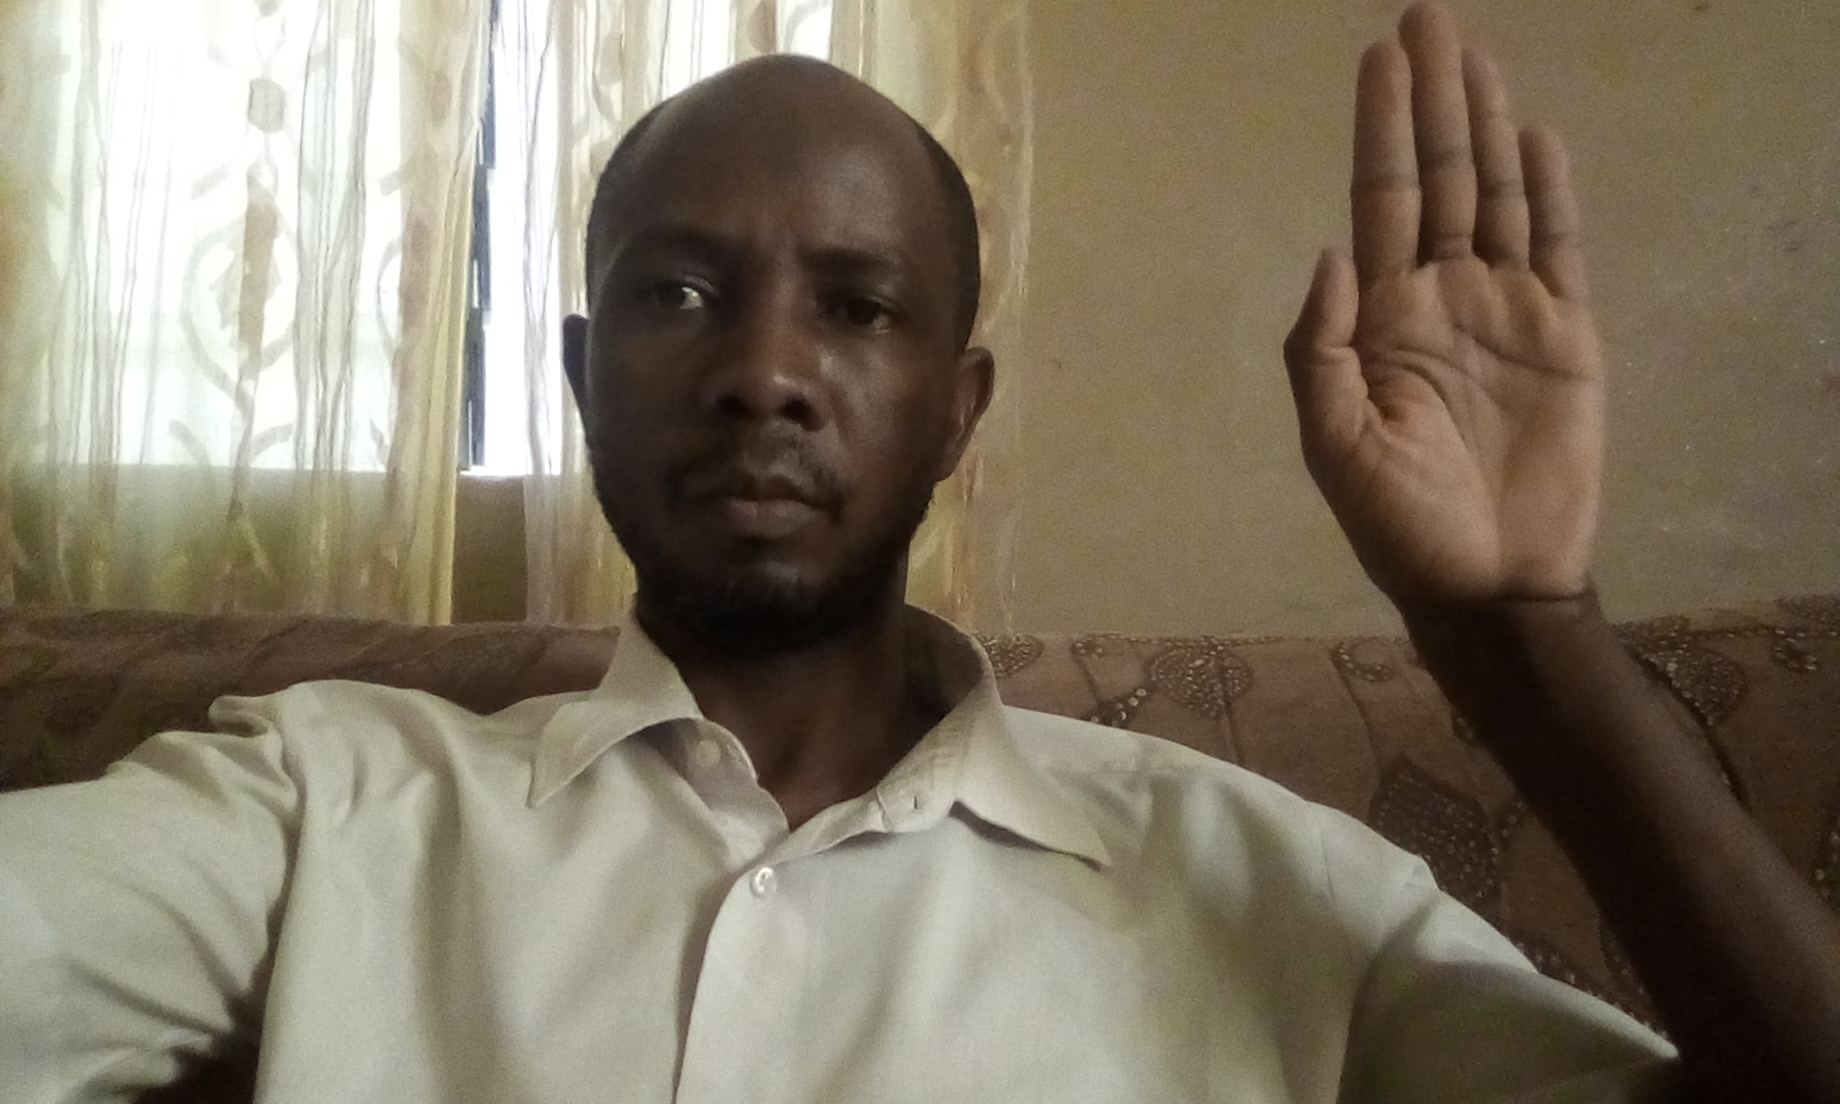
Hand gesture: stop